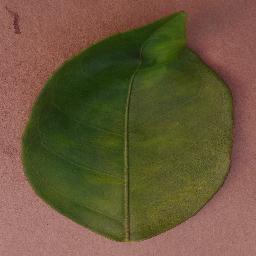
Label: Orange___Haunglongbing_(Citrus_greening)